München Hauptbahnhof

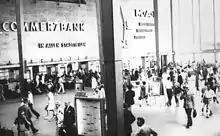
Entrance hall, 1968

The current Hauptbahnhof consists of several buildings that were constructed at various times without any common design or physical cohesion between them. This causes lot of maintenance headaches and difficulties in navigating from one area to another for passengers and employees. The various buildings have their own façades that do not harmonise with each other; the larger building resembles some East German Plattenbau architecture. Some areas radiate a quite gloomy and unwelcoming atmosphere. The current layout has all platforms connecting to the main concourse in the east, making the transfers from one train to other lengthy and inconvenient. The passengers boarding and disembarking the trains at either Holzkirchner or Starnberger must walk even longer way through the often crowded platforms 11 and 26 respectively.